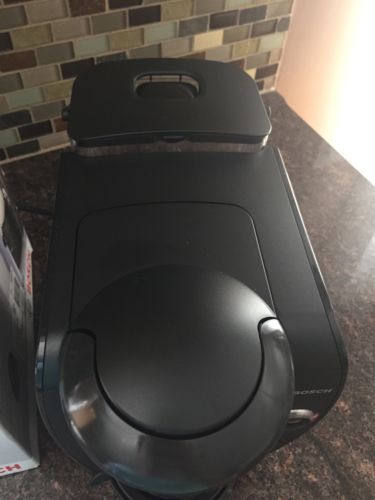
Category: coffee maker